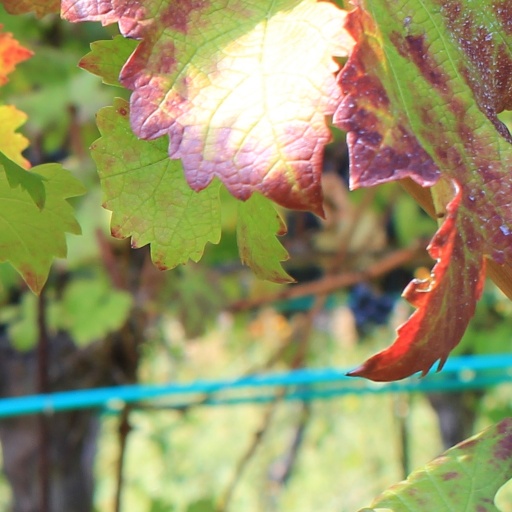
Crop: grape